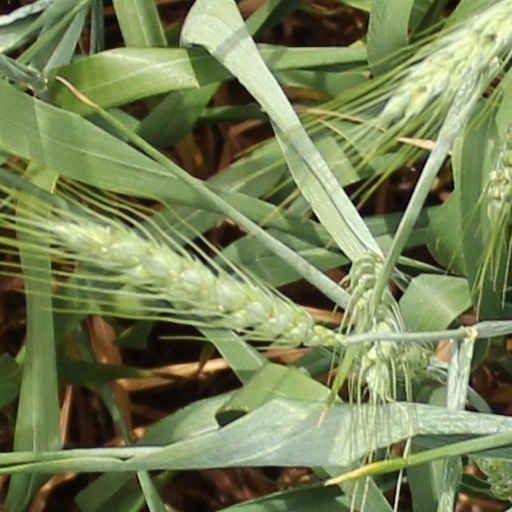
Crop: wheat